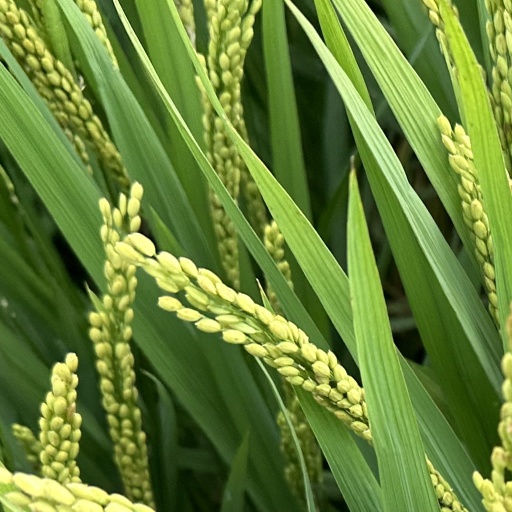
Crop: rice